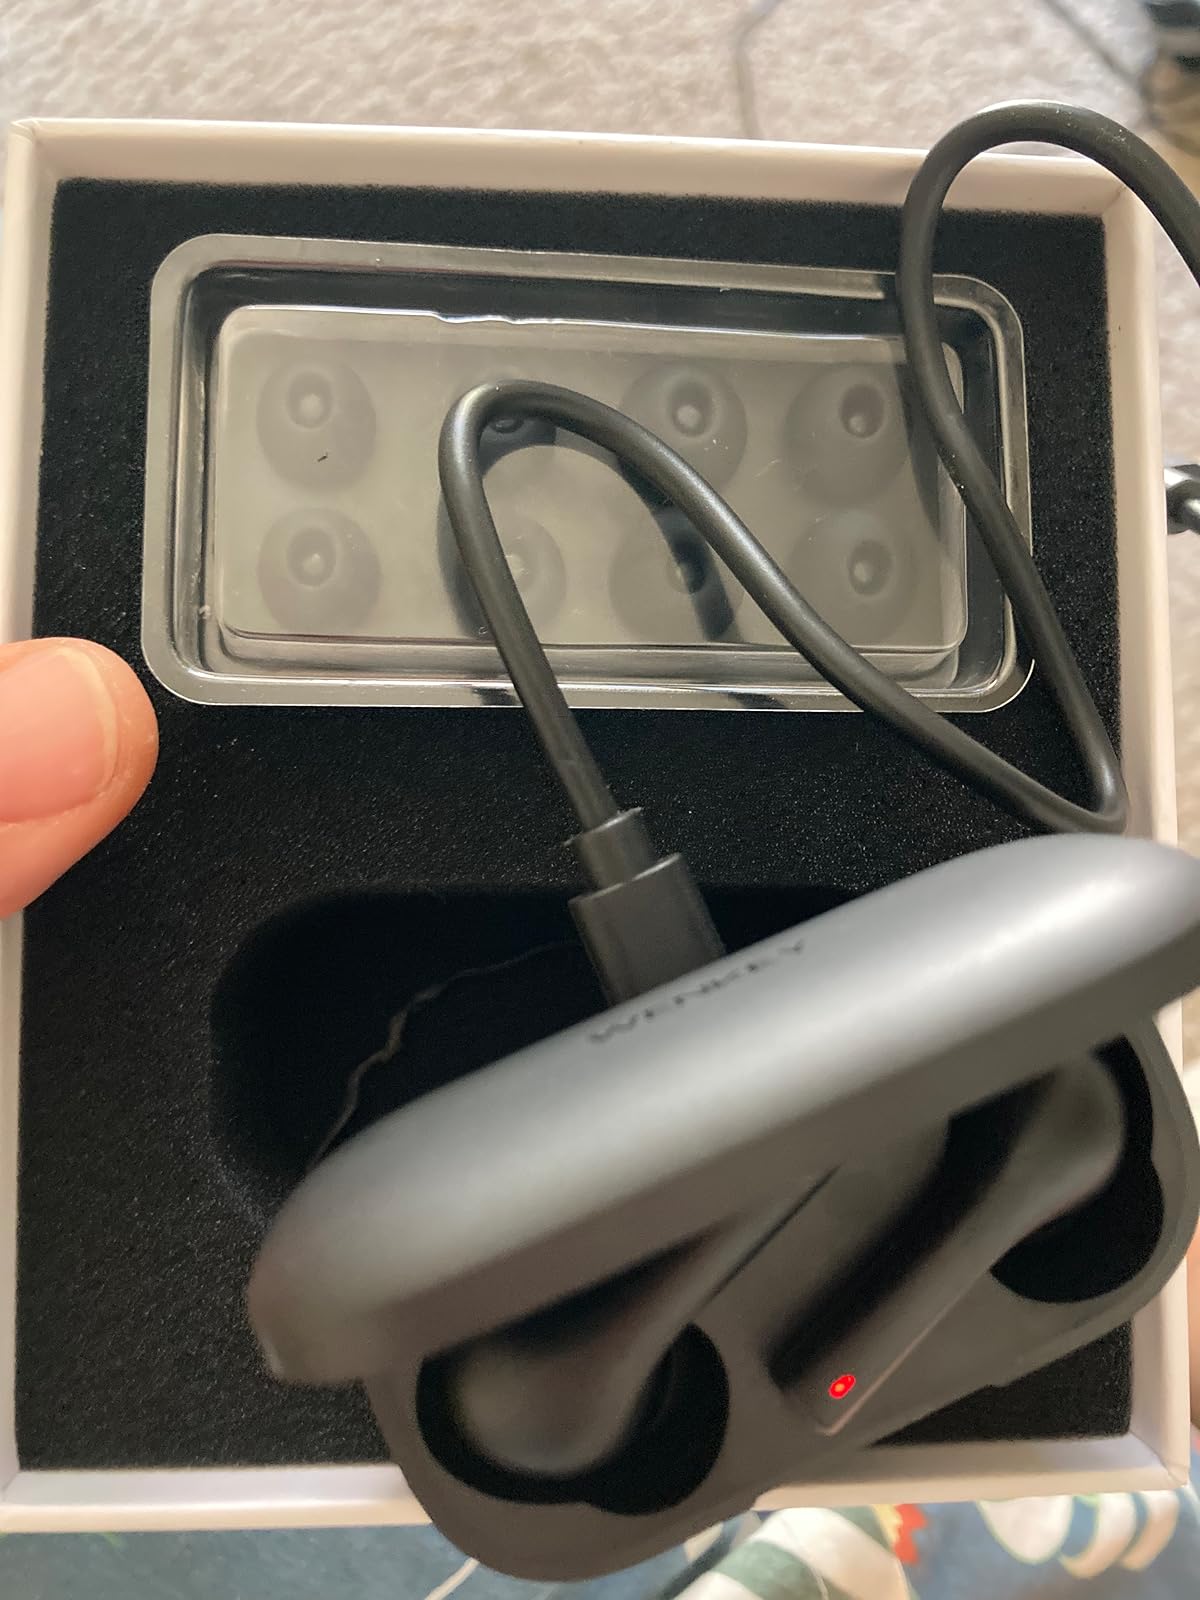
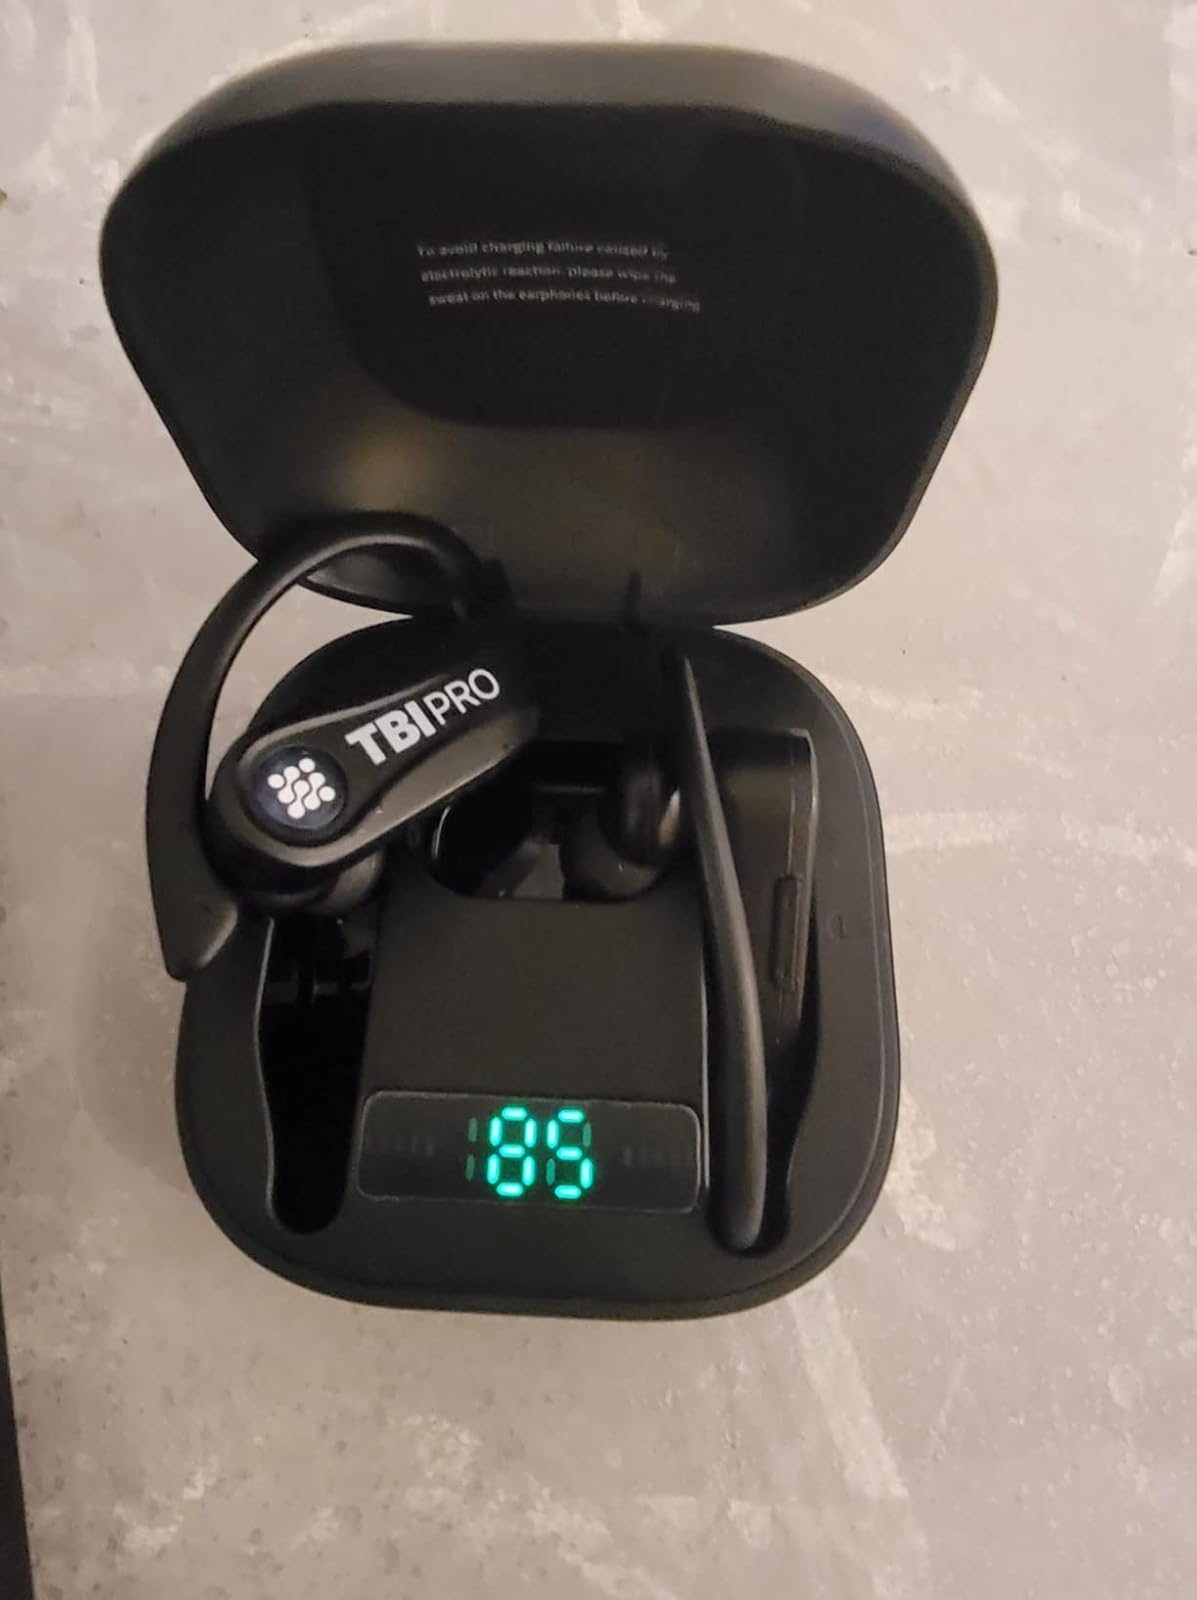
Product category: earbuds
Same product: no